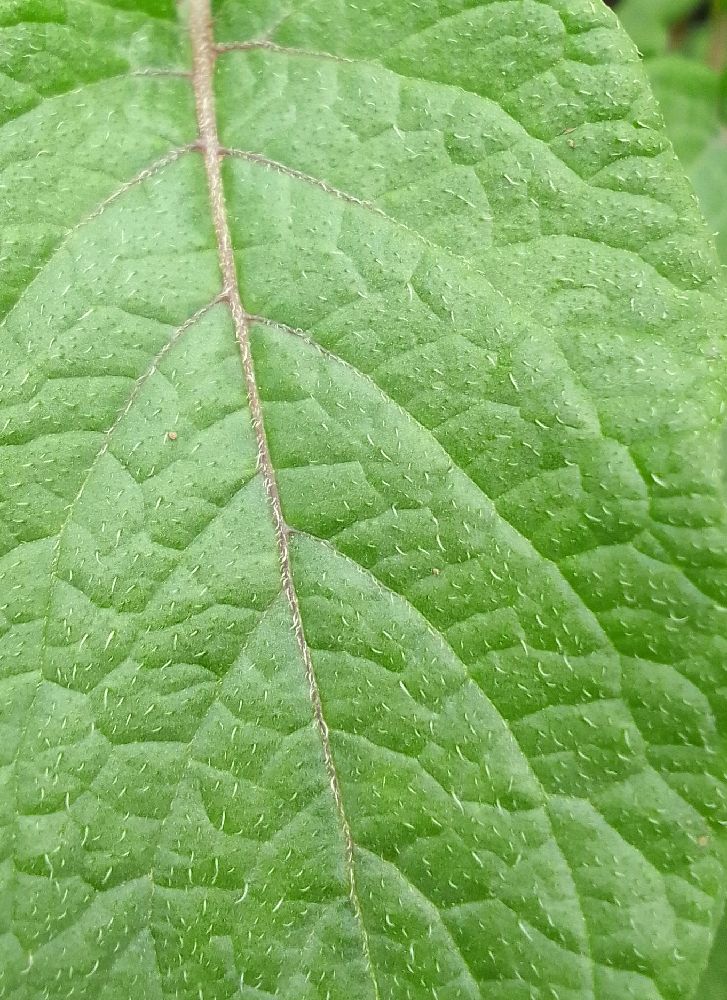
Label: Healthy